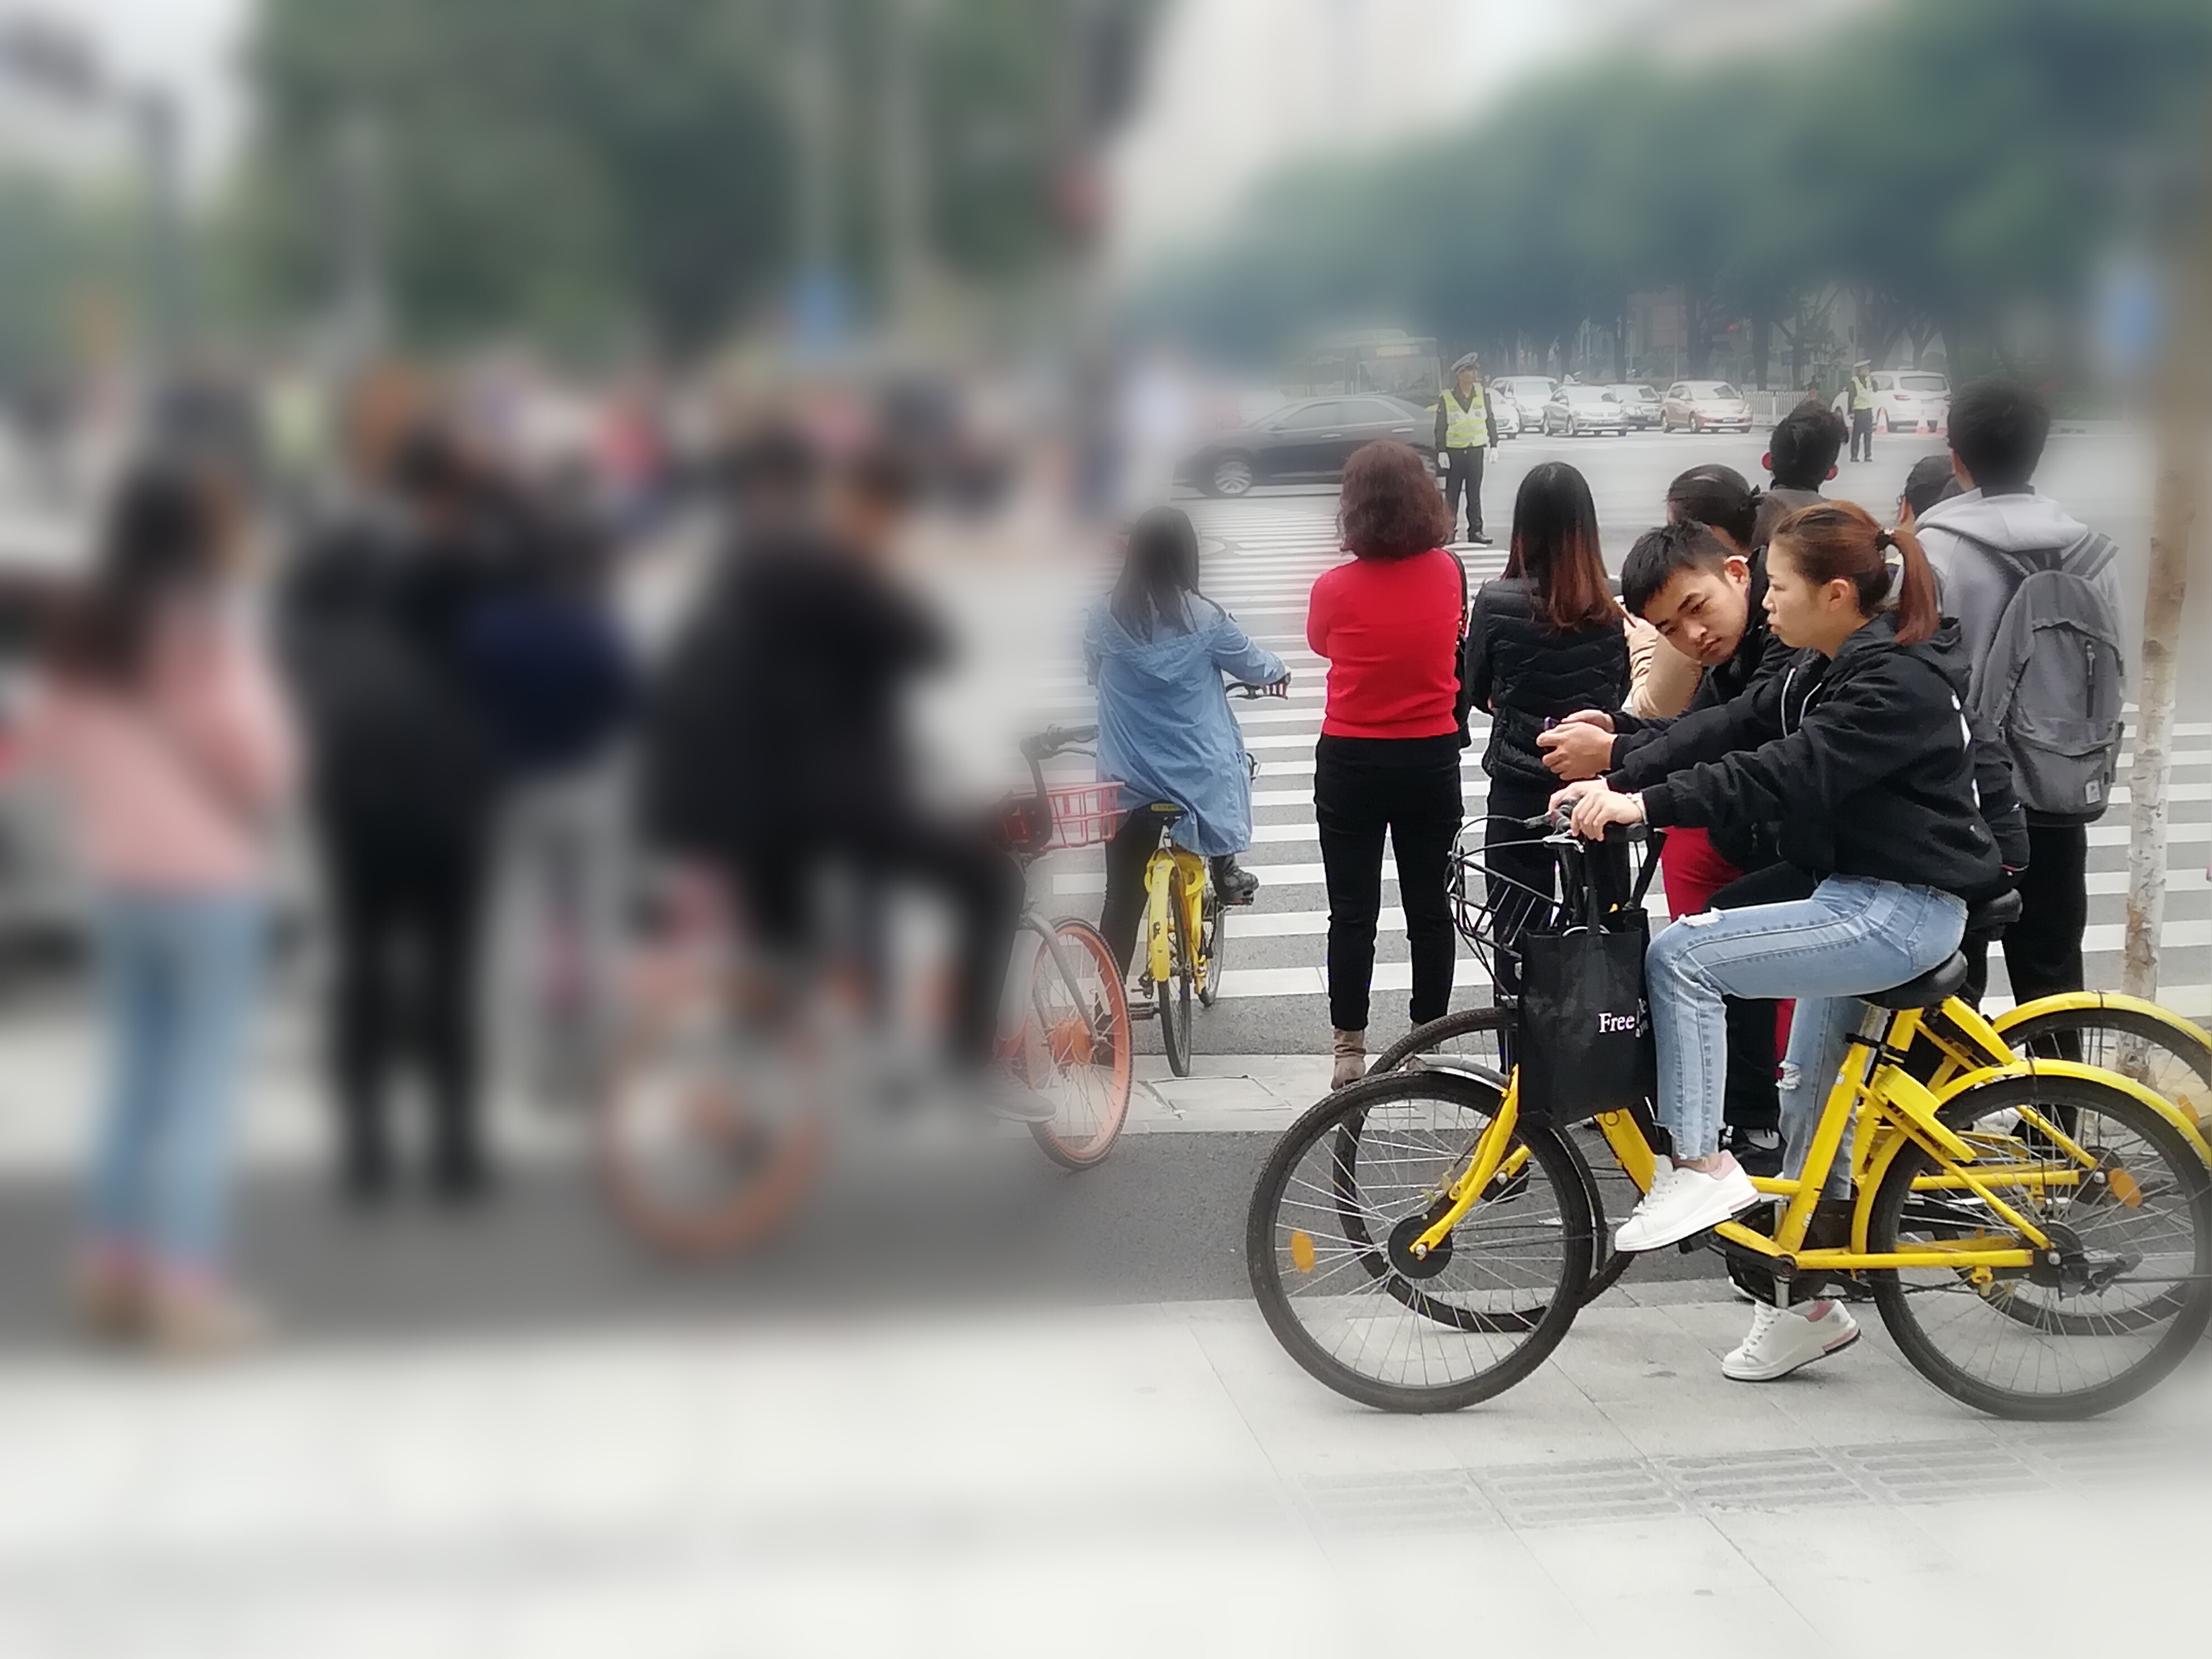
bike, bicycle, traffic, crossroad, street, city, worker, guangzhou, china, wheel, tire, bicycles equipment and supplies, bicycle tire, bicycle frame, bicycle handlebar, bicycle wheel, bicycle fork, crankset, street fashion, outdoor recreation, asphalt, road, leisure, bicycle accessory, travel, sidewalk, cycling, bicycle part, recreation, road bicycle, pedestrian, cycle sport, motor vehicle, bag, Luggage and bags, spoke, fun, automotive wheel system, winter, hybrid bicycle, lane, bicycle saddle, bicycle pedal, road cycling, bicycle drivetrain part, personal protective equipment, endurance sports, tourism, child, mountain bike, transport